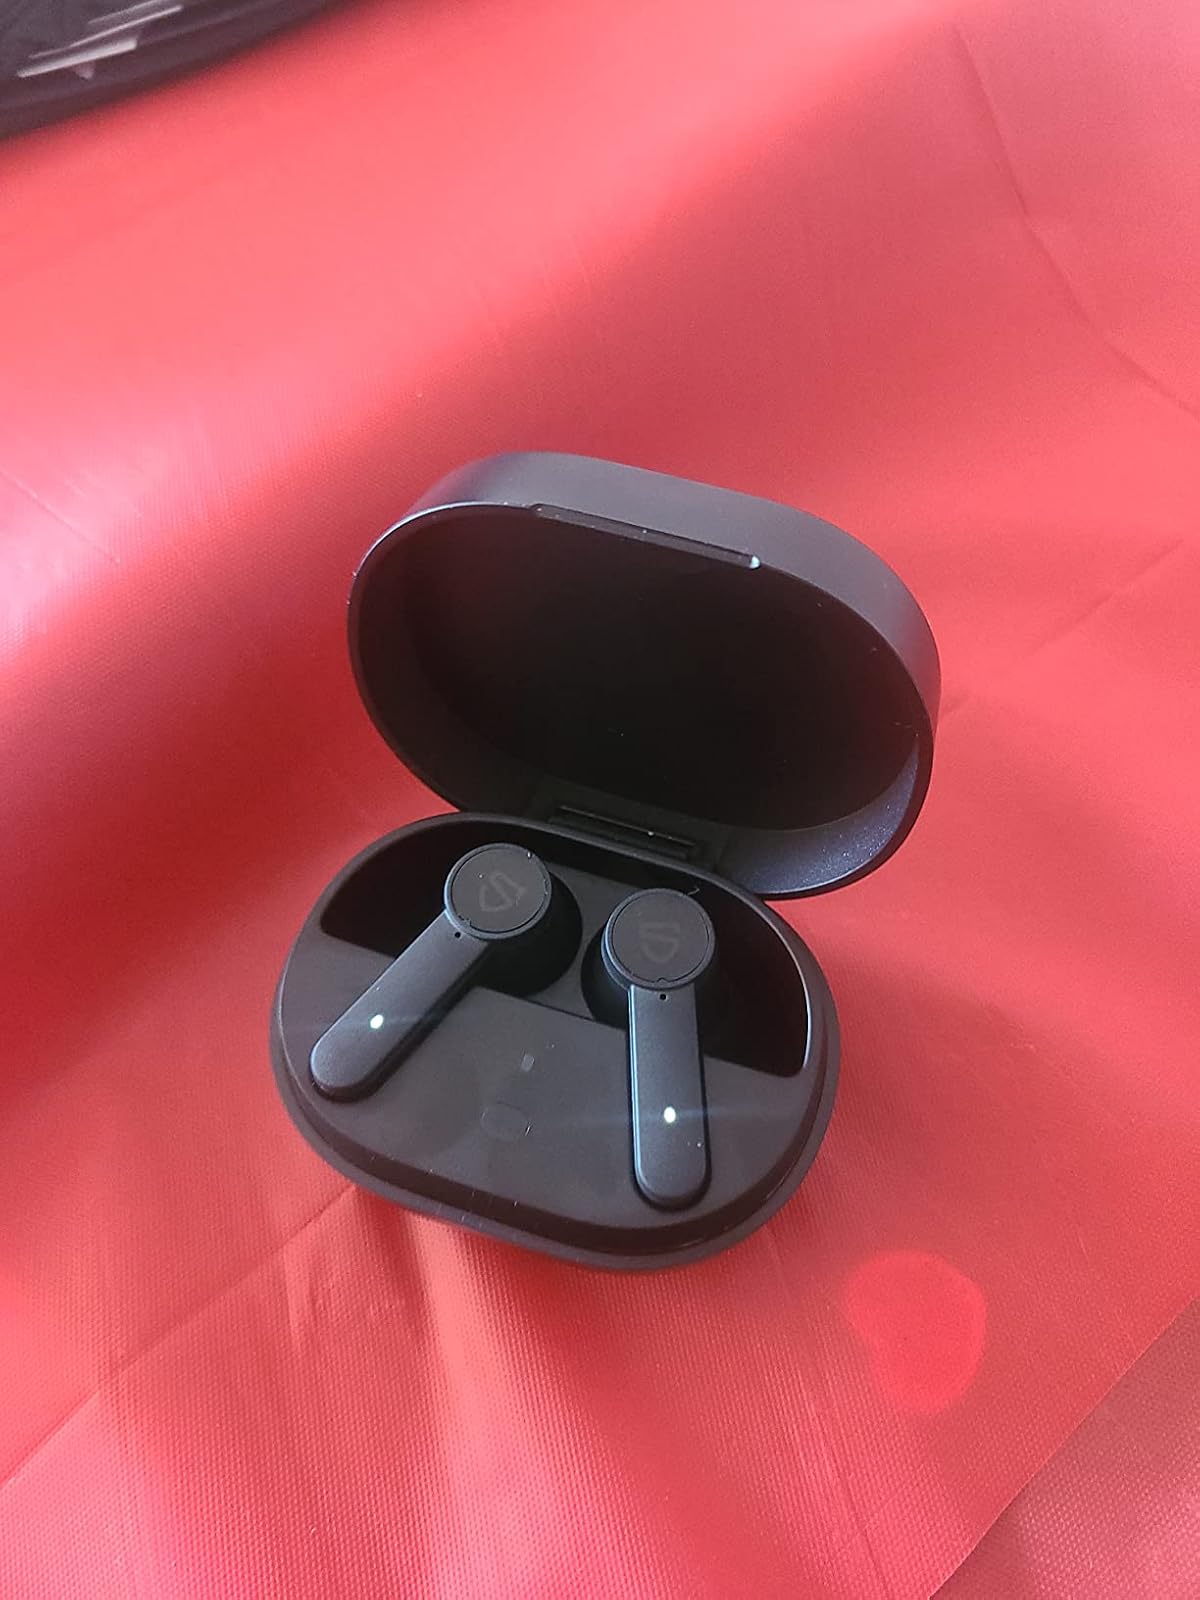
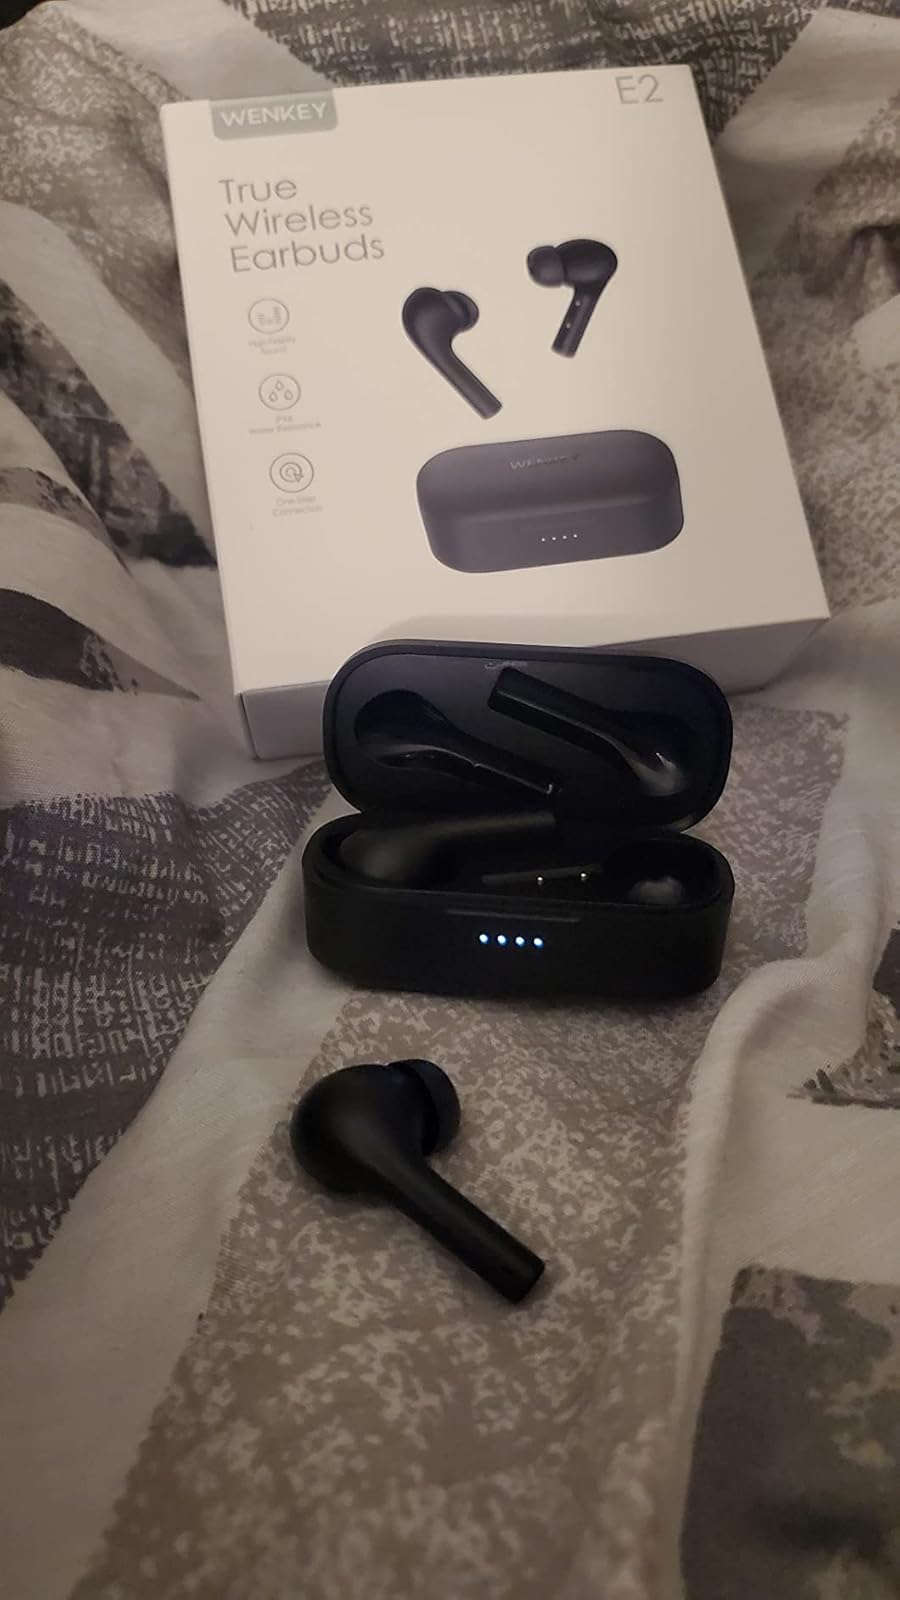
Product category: earbuds
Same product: no